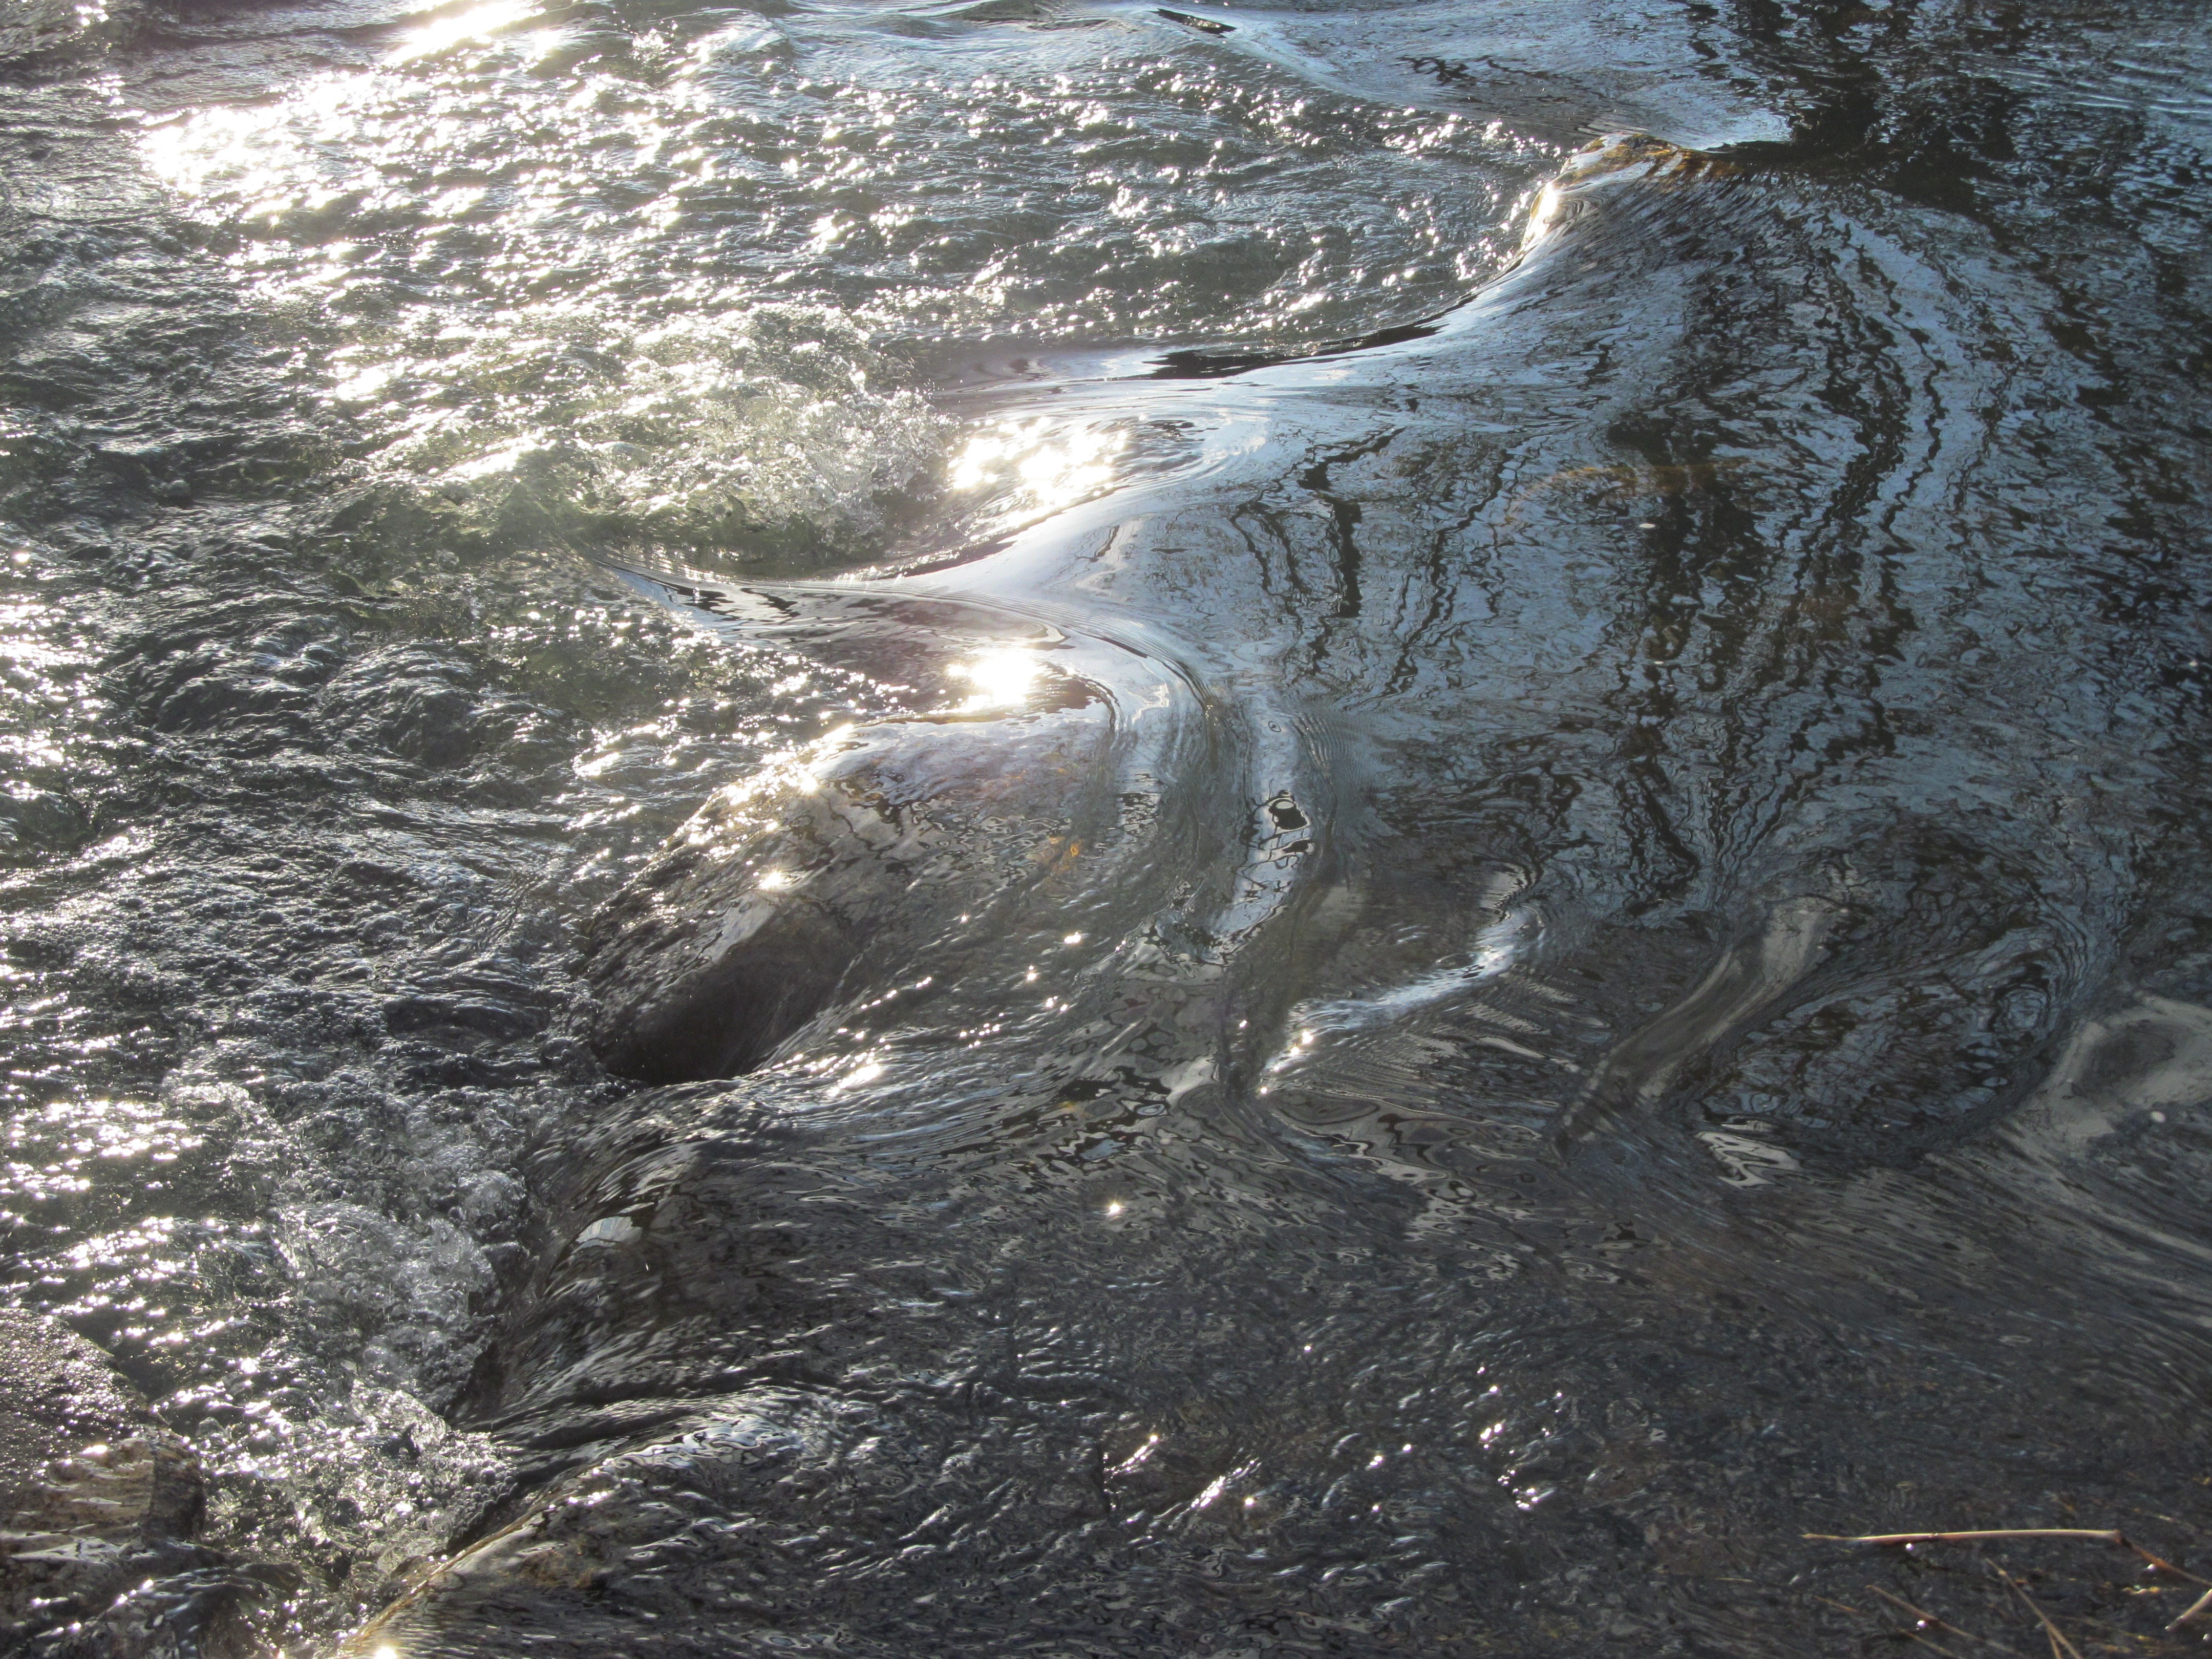
sea, coast, water, wave, wet, river, flow, rapid, bubble, geology, source, rapids, water feature, geological phenomenon